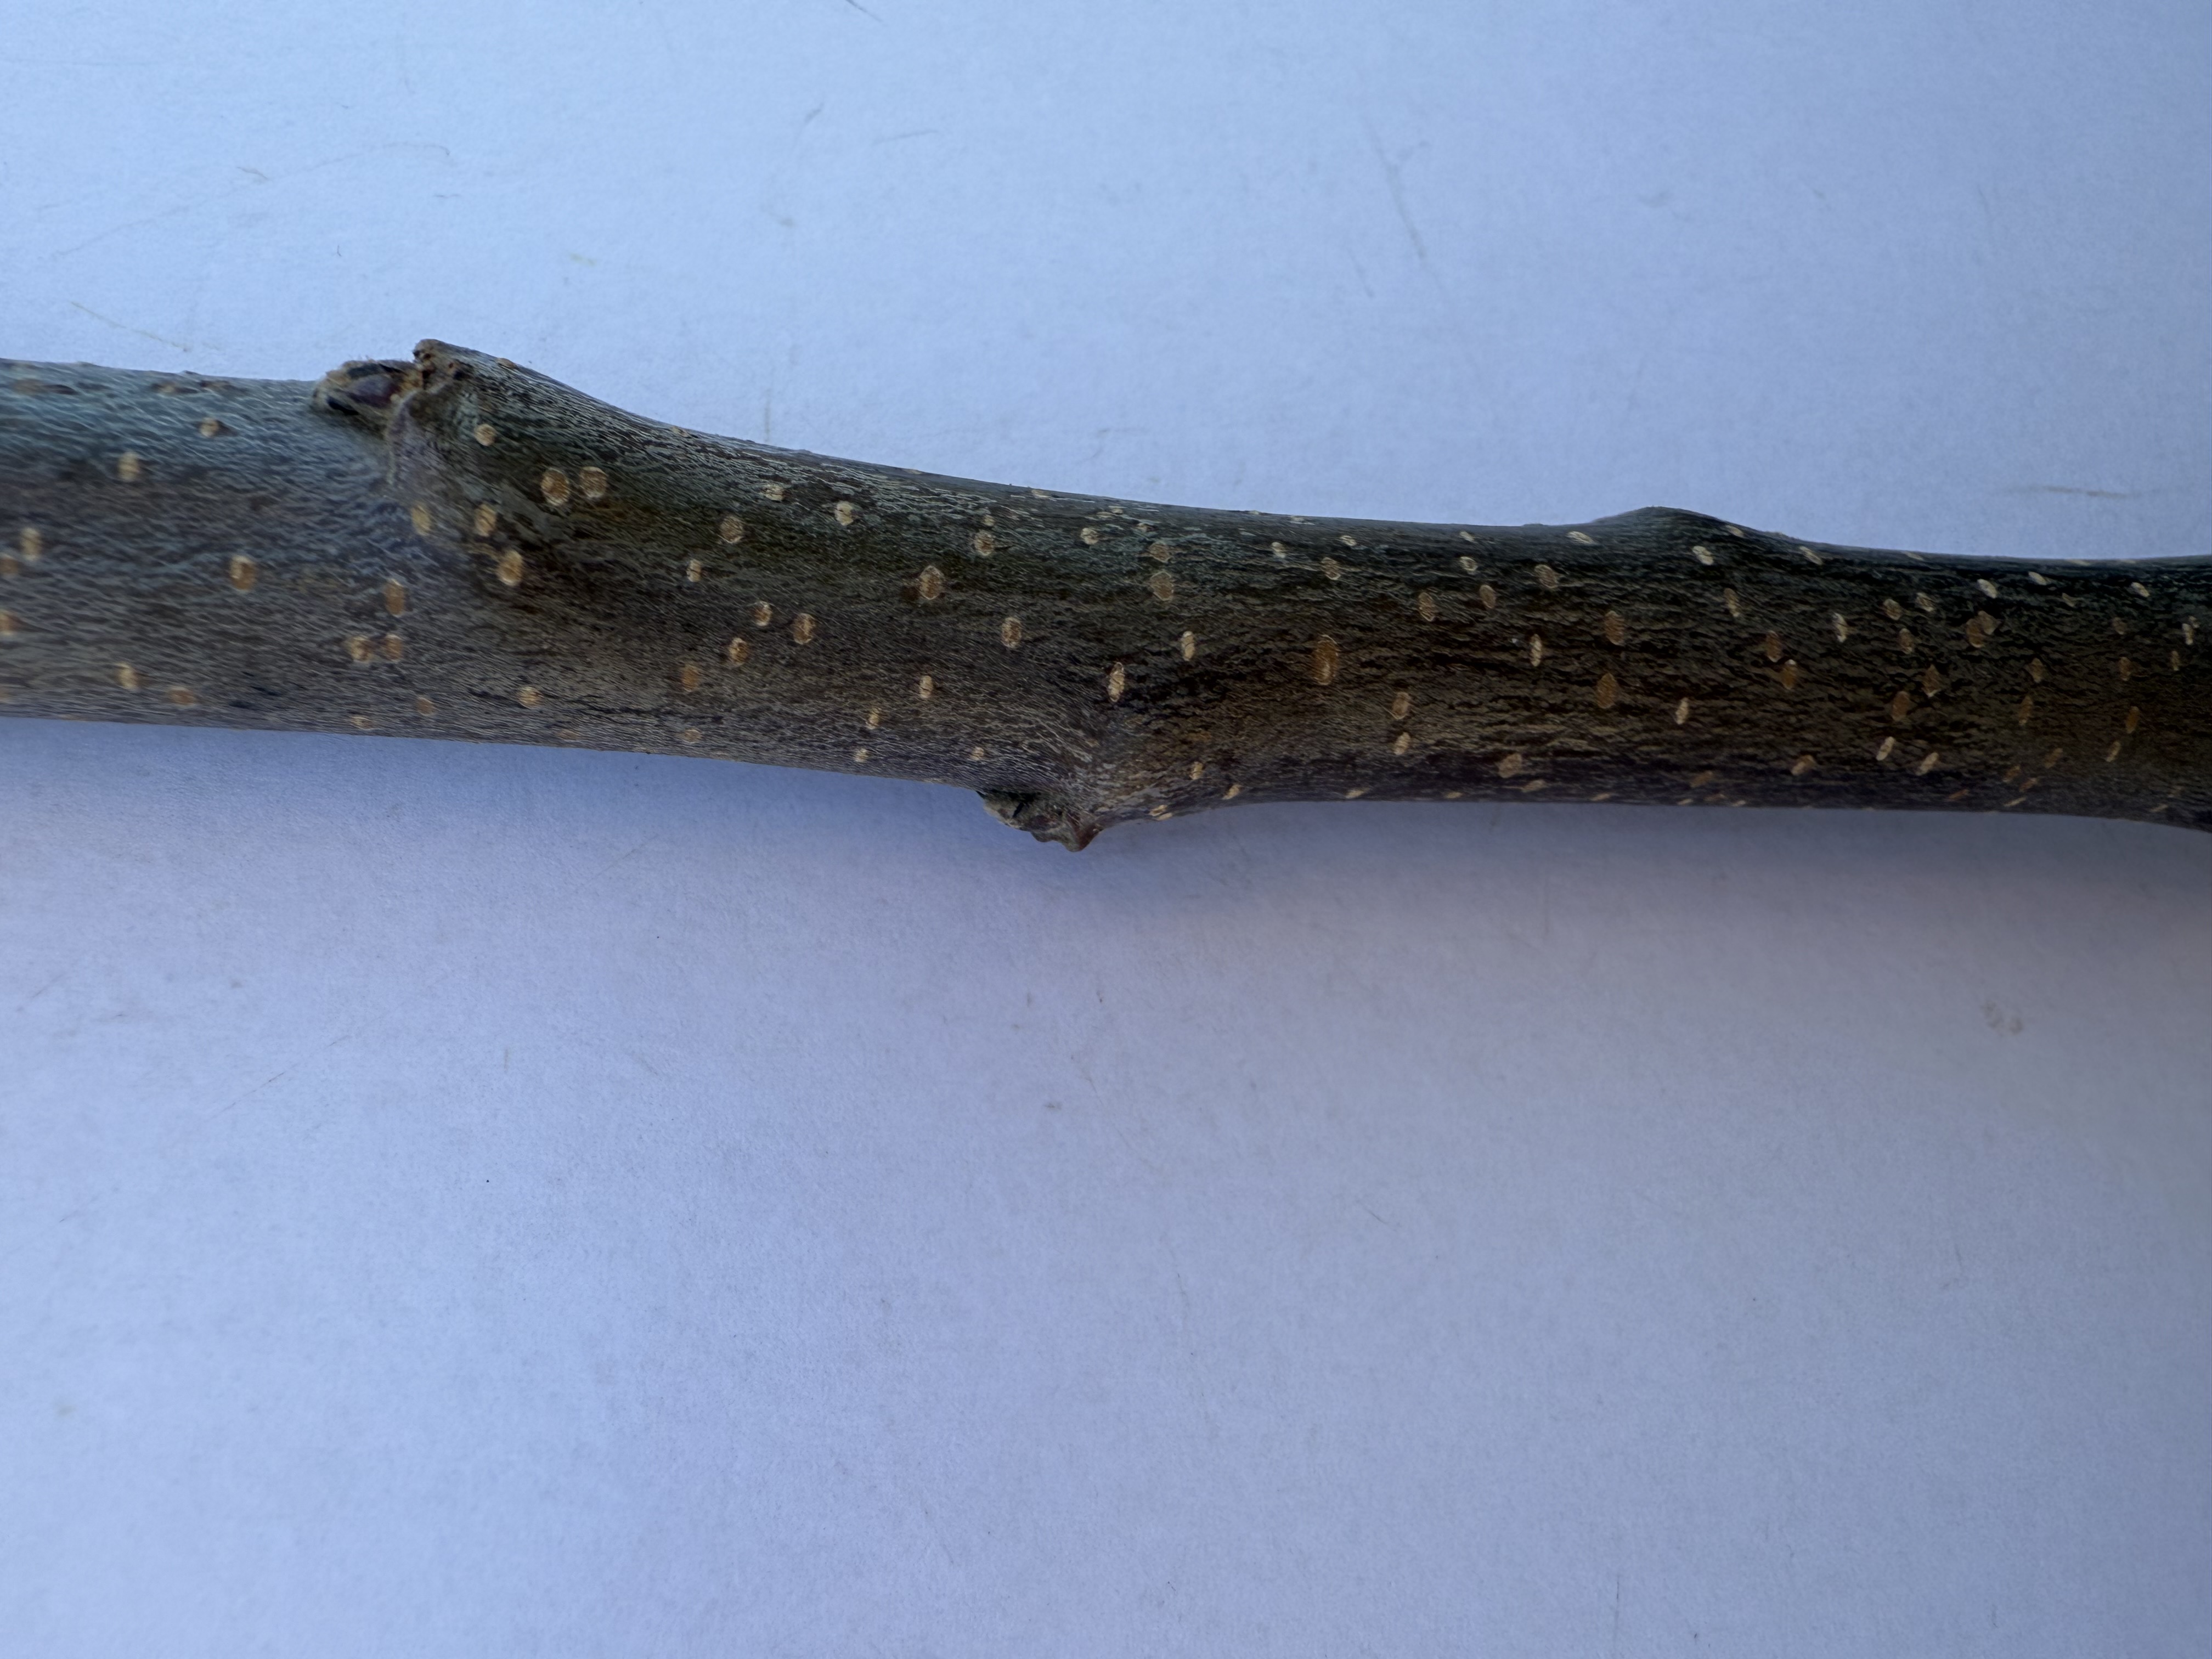
Variety: Golden Apple